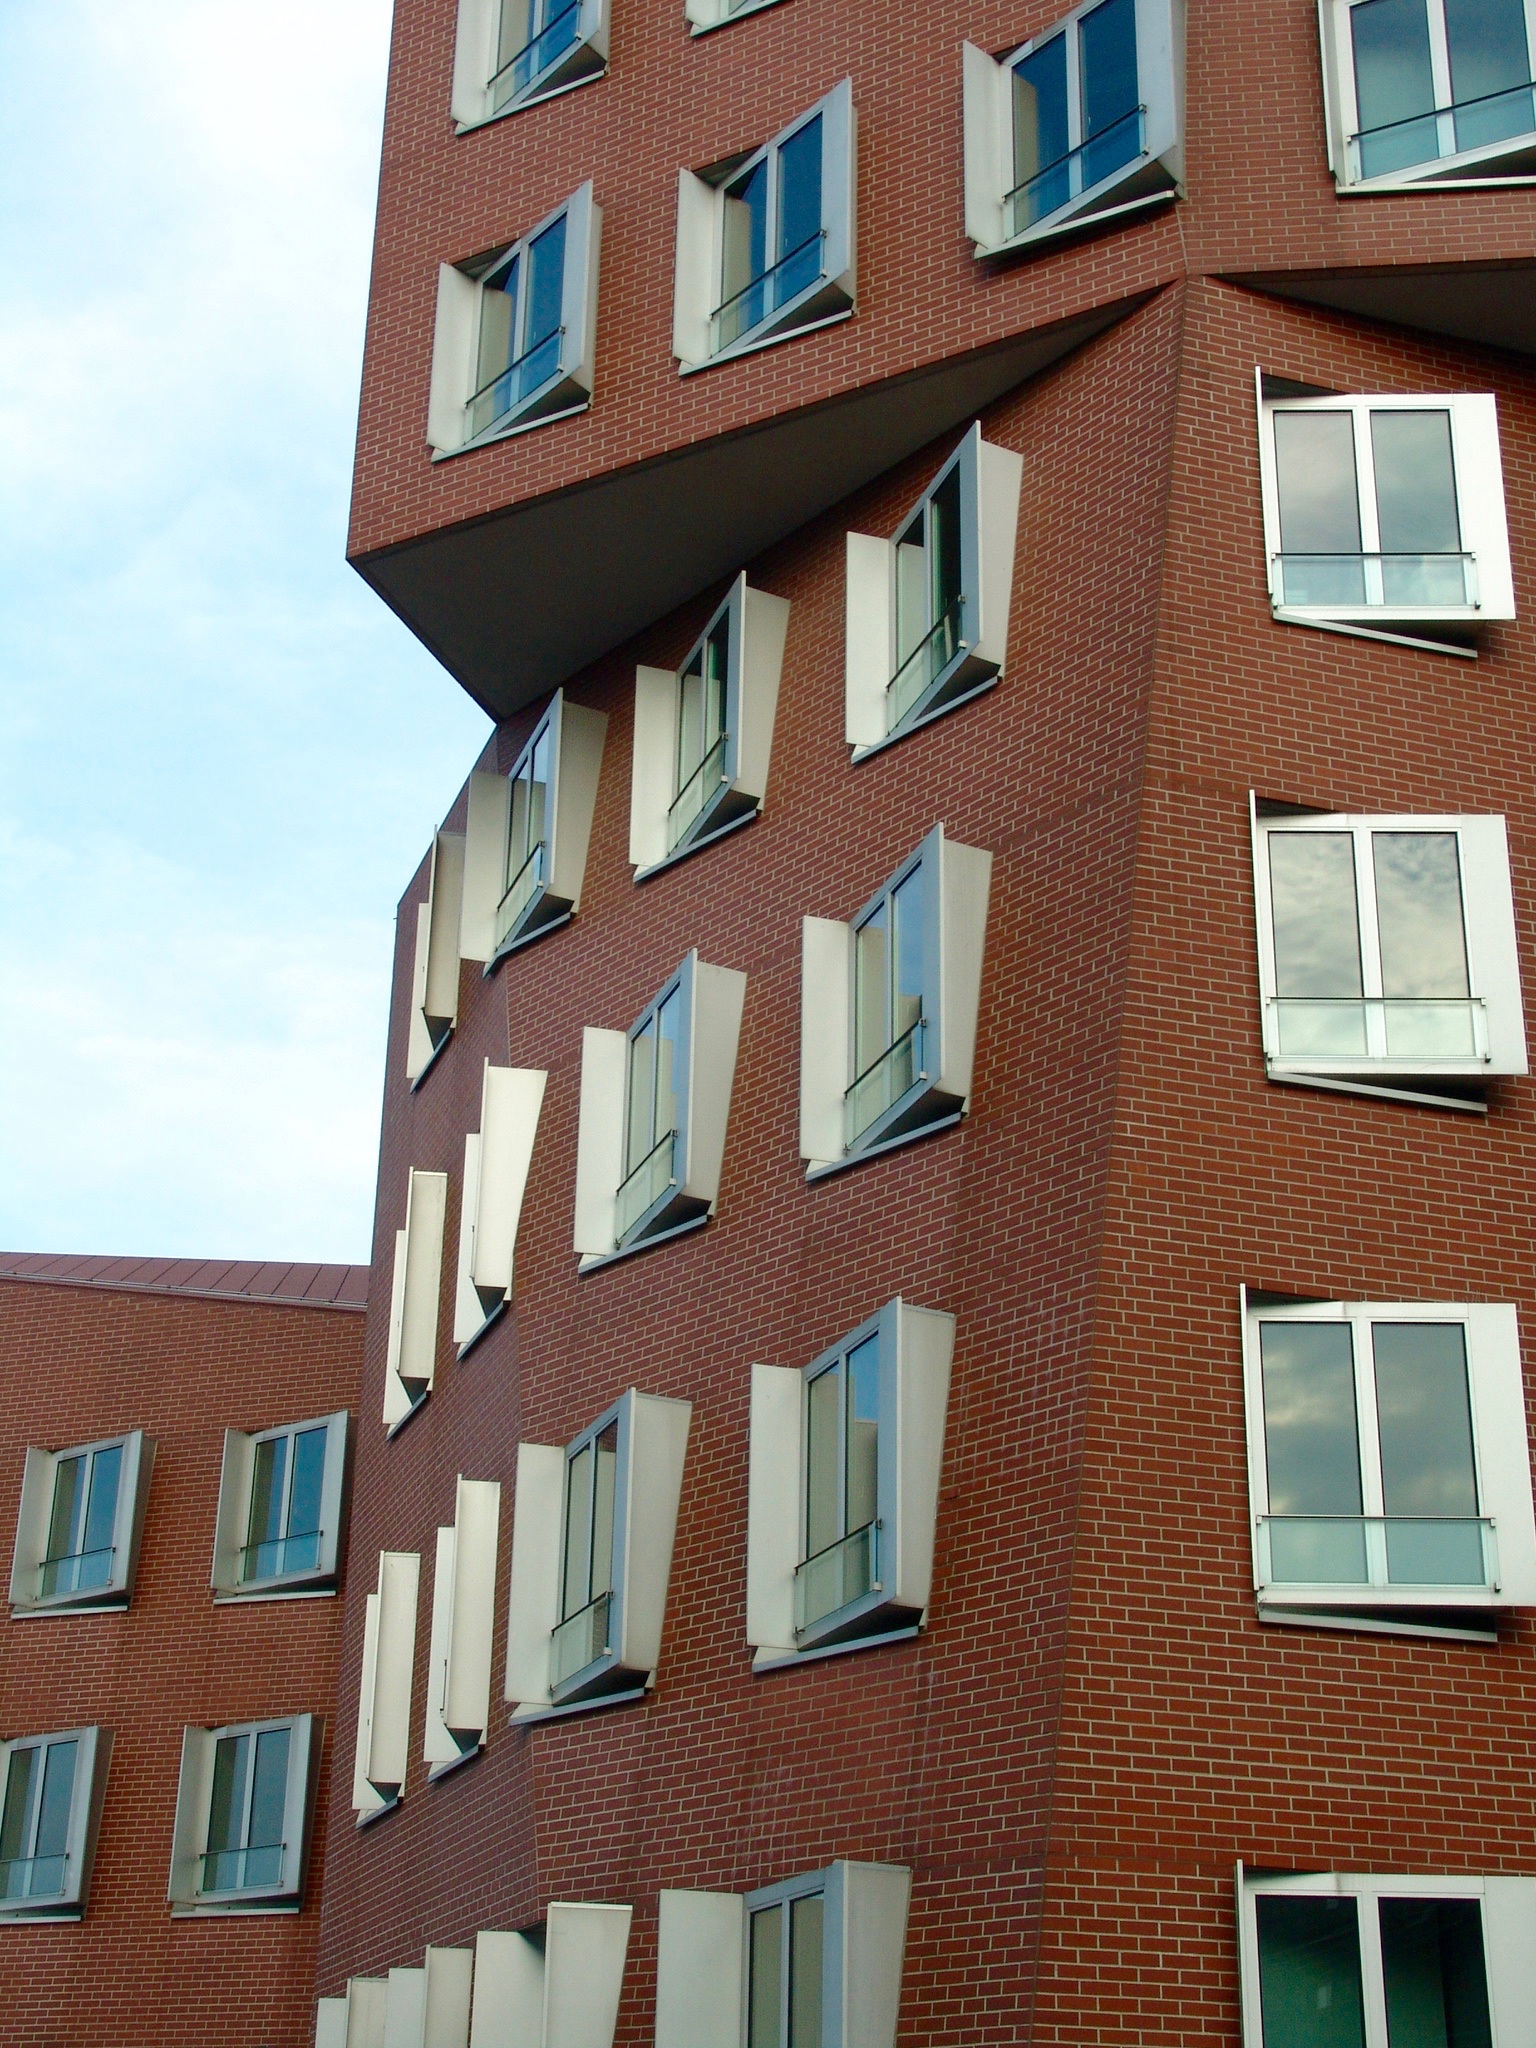
architecture, window, building, skyscraper, wall, downtown, geometric, facade, property, brick, apartment, modern, office building, tower block, art, condominium, neighbourhood, dusseldorf, residential area, window covering